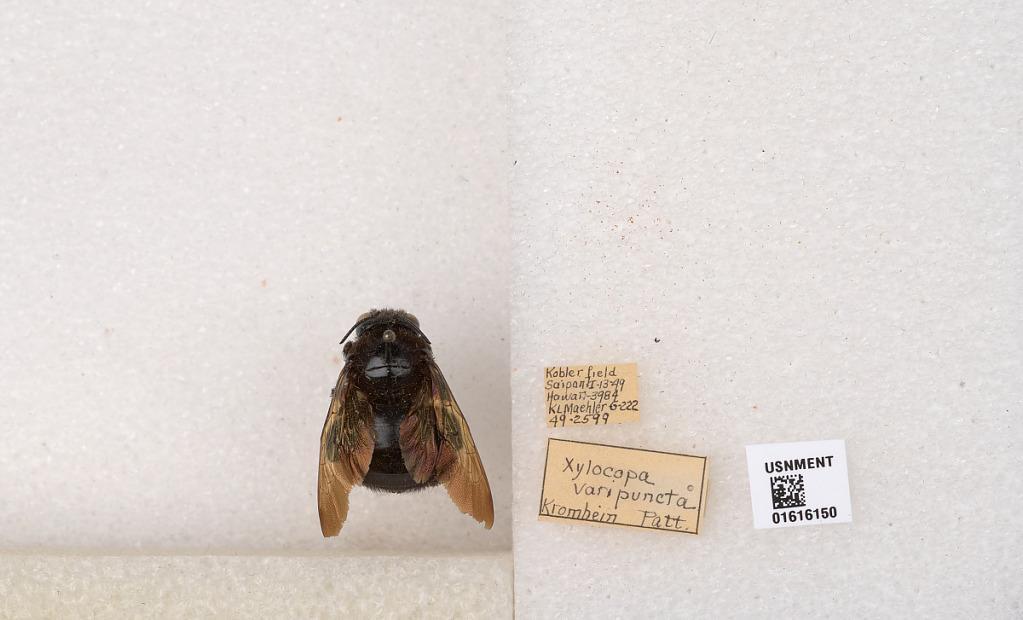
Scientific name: Xylocopa (Neoxylocopa) sonorina Smith
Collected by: K. Maehler
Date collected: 1949-1-13
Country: Northern Mariana Islands
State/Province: Saipan
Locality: Kobler field
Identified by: Krombein